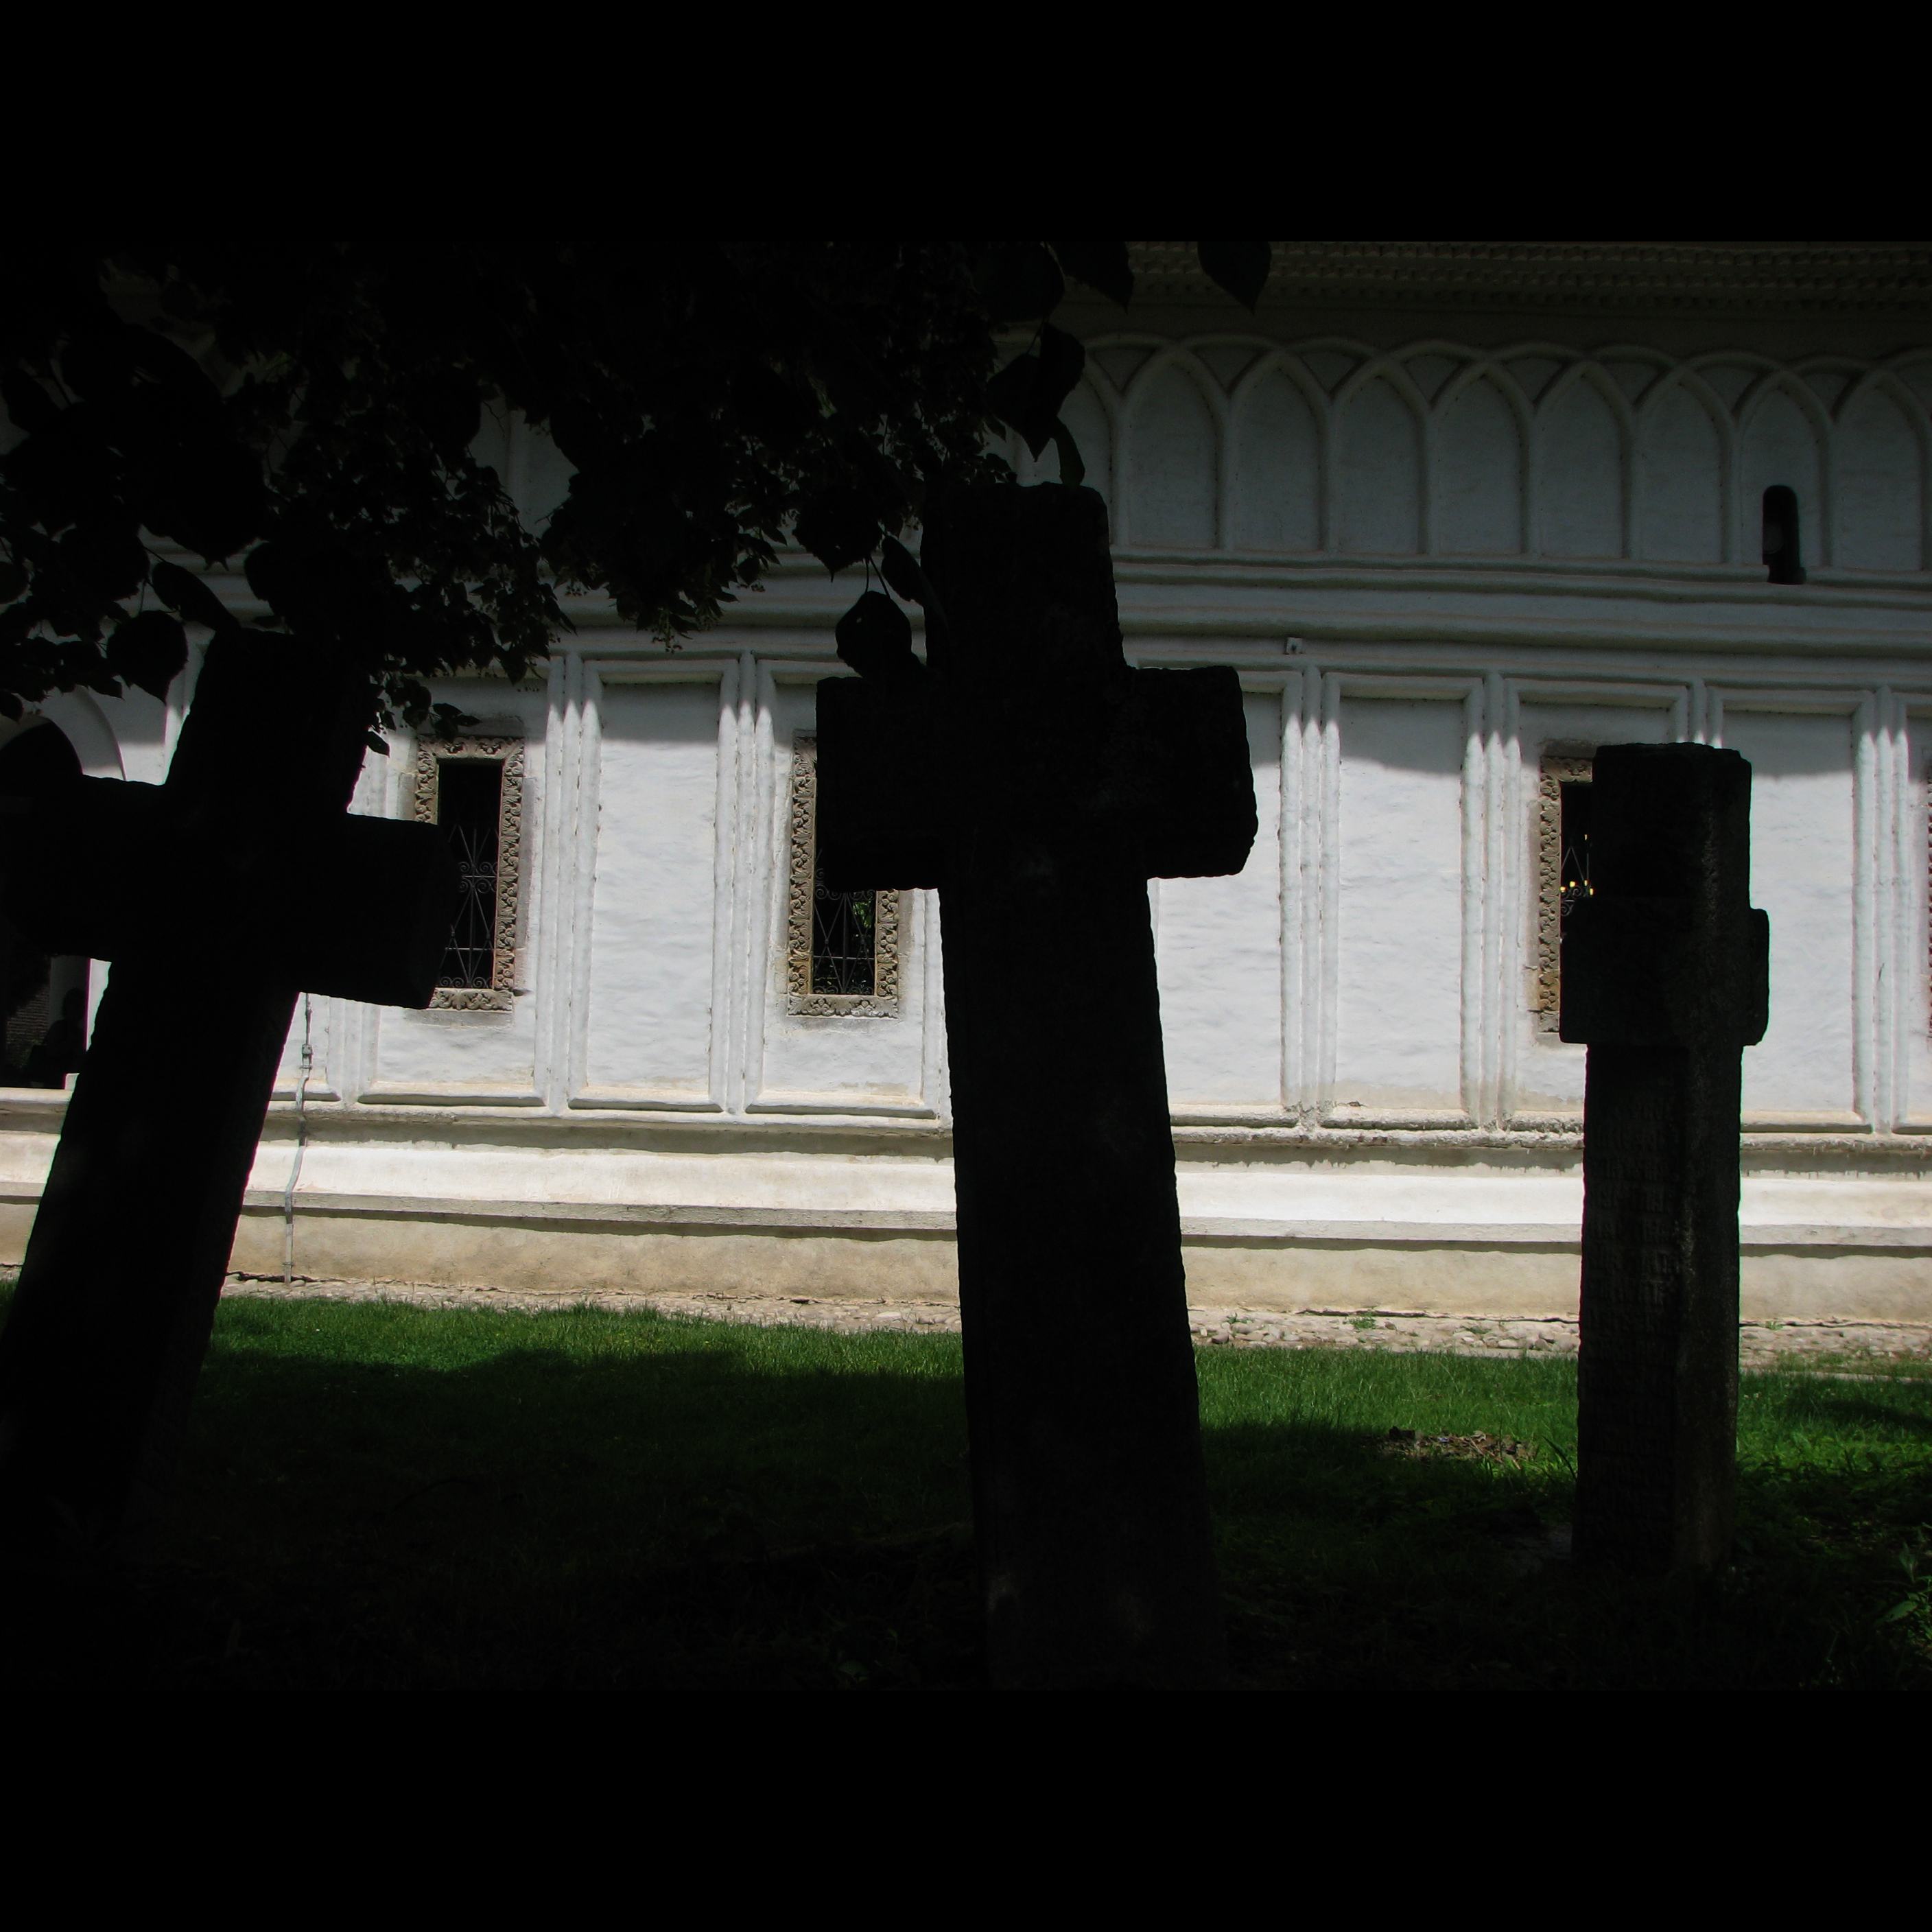
light, architecture, night, photography, sunlight, building, monument, photo, column, shadow, religion, darkness, church, cross, christian, photos, religious, free, de, churches, fotografie, christianity, romana, orthodox, eastern, shape, romania, bucharest, bor, biserica, arhitectura, wallachia, orthodoxy, cruce, romanian, ortodoxa, patrimoniu, ortodox, noncoloursincolour, ortodoxia, ortodoxie, ecclesiastical, bisericeasc, cladire, edificiu, bucuresti, valahia, tararomaneasca, brancovenesc, brancoveanu, brincoveanustyle, brancovan, mogosoaia, lmiifiima1529802, cre tinism, cre tin, br ncoveneasc, arhitecturabr ncoveneasc